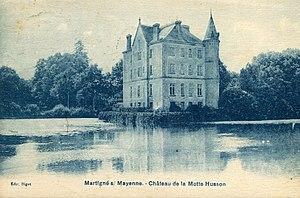
Carte postale - Martigné - S/Mayenne. Château de la Motte-Husson
Le château de la Motte-Husson, est situé dans la commune de Martigné-sur-Mayenne, dans le département de la Mayenne, dans la région Pays de la Loire en France.